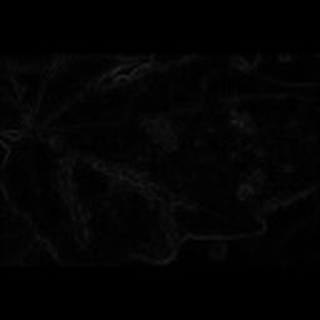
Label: cotton_bacterial_blight